Traffic warning sign

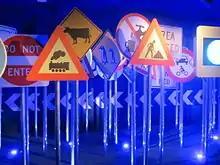
Exhibit mostly of warning signs (with some regulatory signs like "Do Not Enter") at the Turin Automobile Museum

A warning sign is a type of sign which indicates a potential hazard, obstacle, or condition requiring special attention. Some are traffic signs that indicate hazards on roads that may not be readily apparent to a driver.